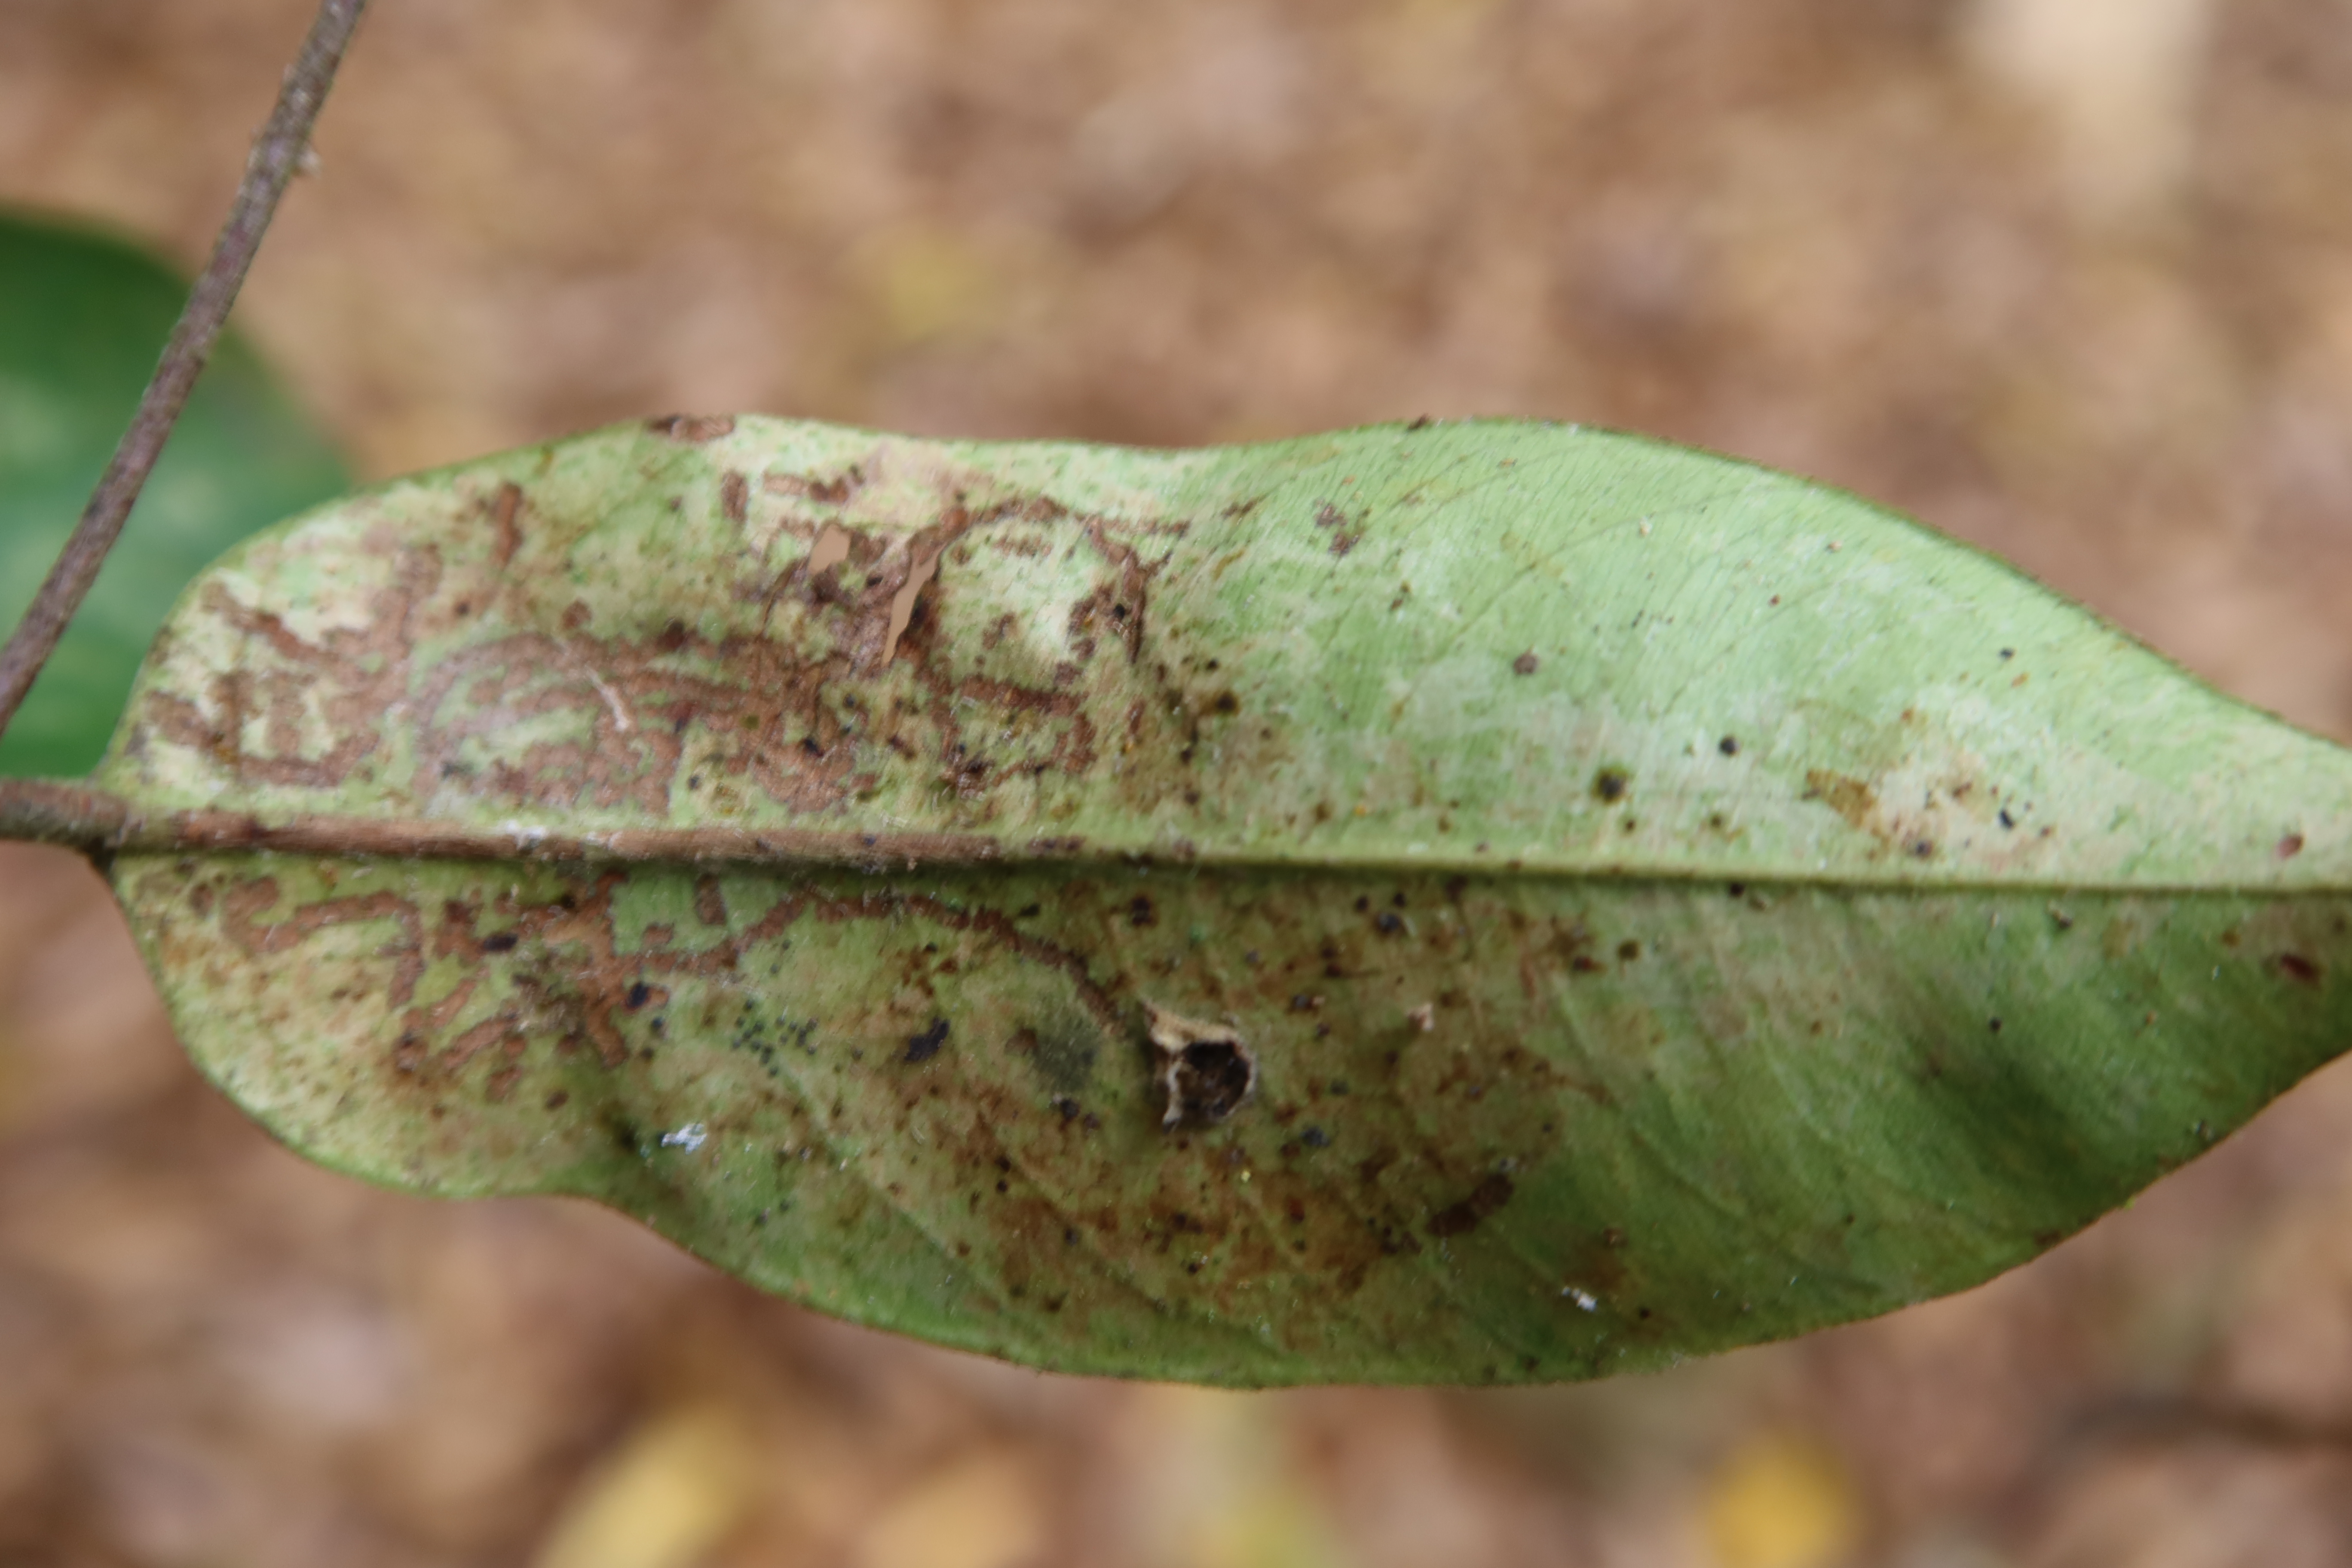
Label: Black spots